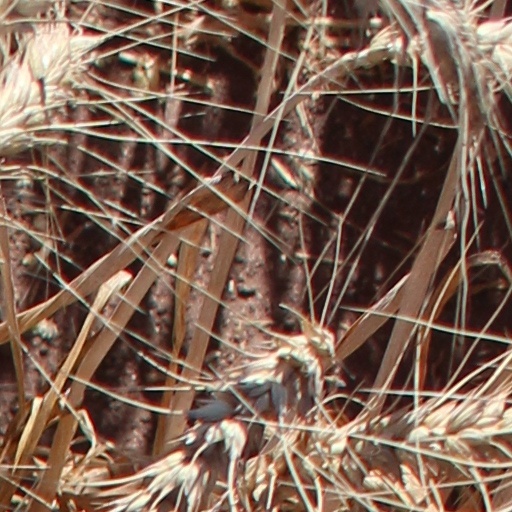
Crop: wheat